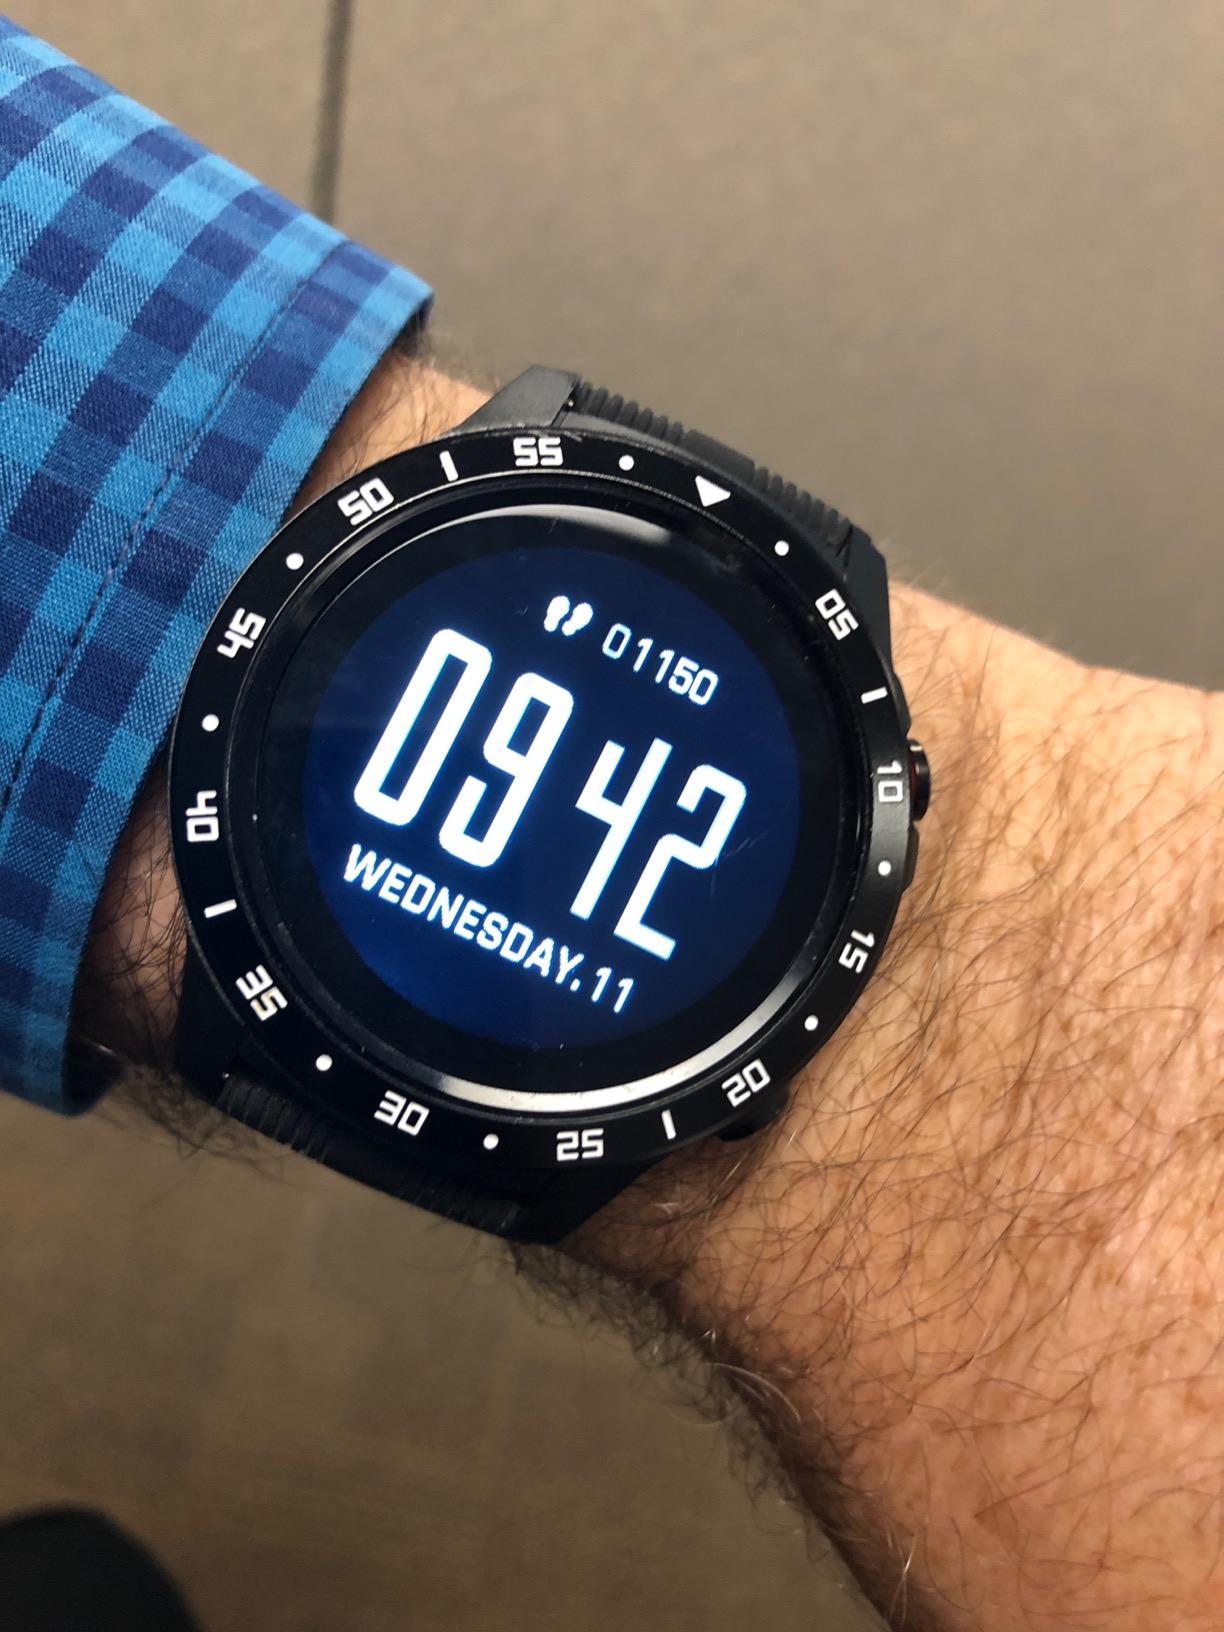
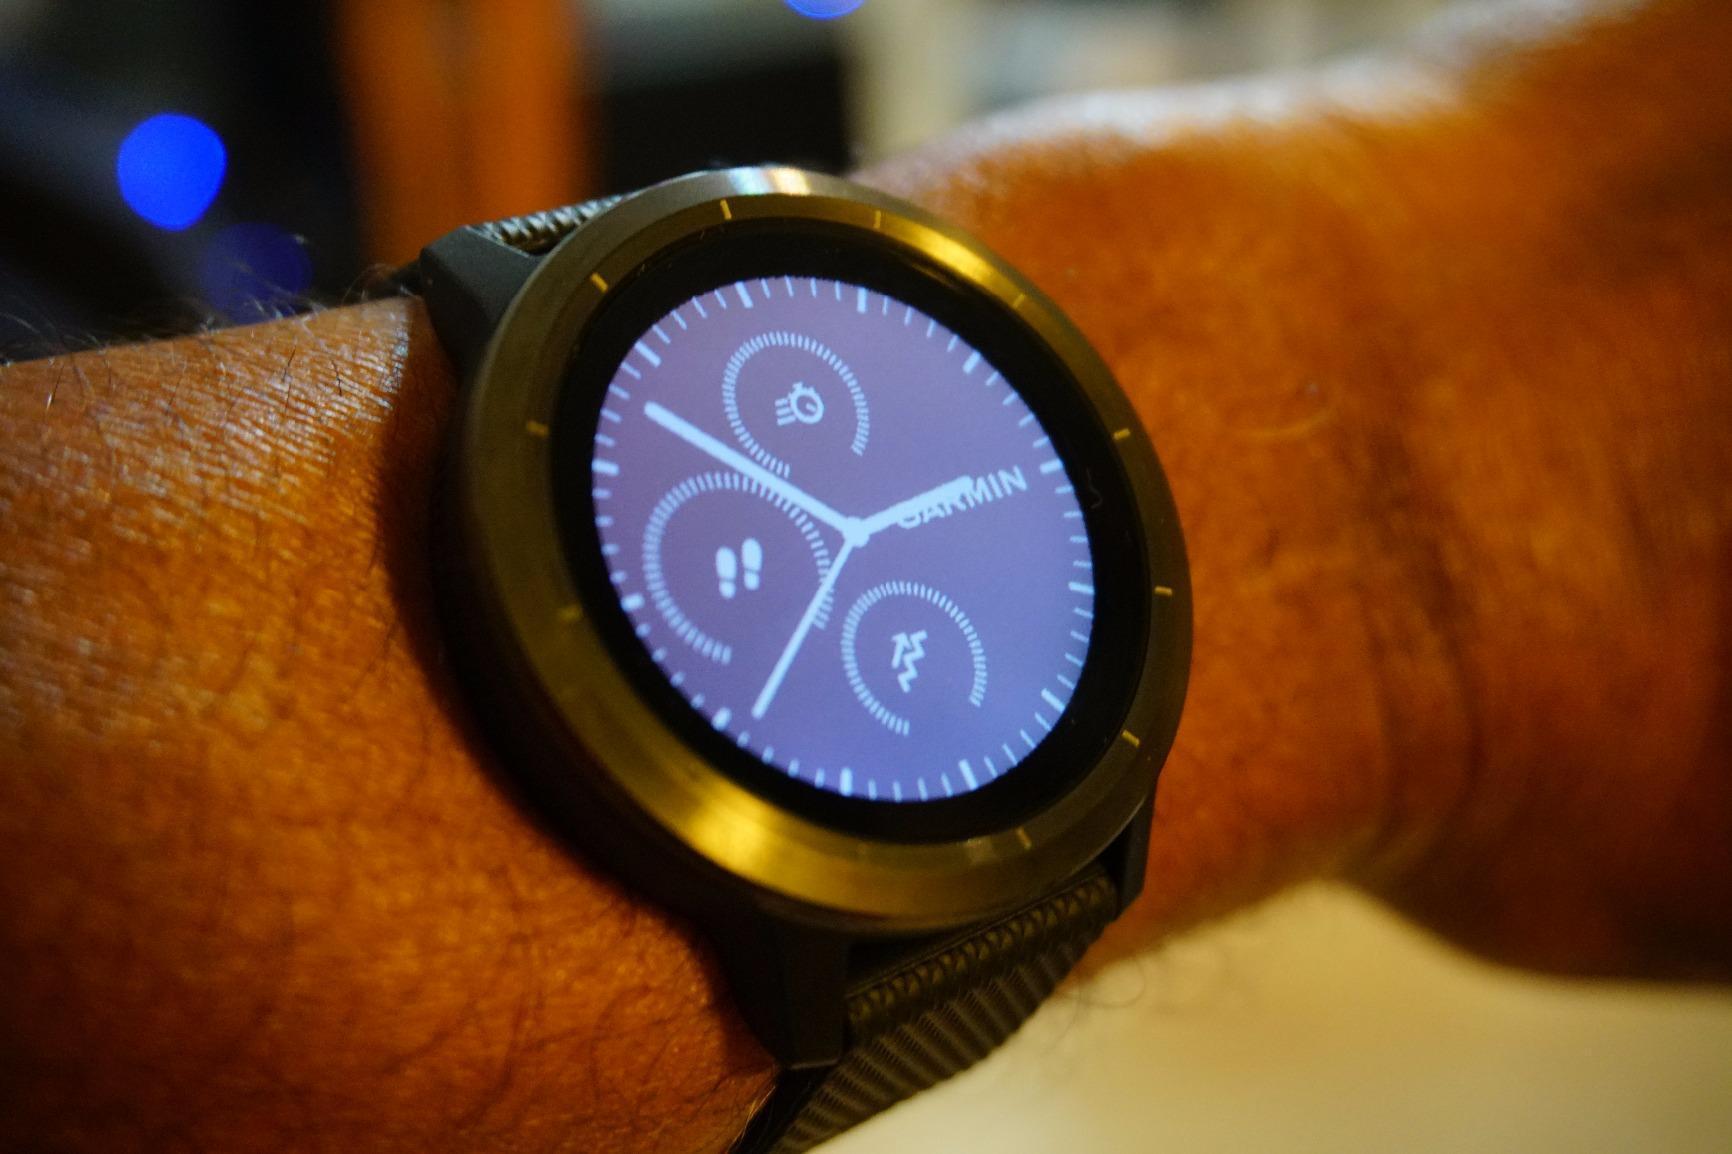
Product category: smartwatch
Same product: no